Franz Ignaz Beck

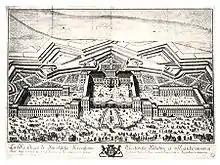
Mannheim Palace (c. 1725)

Born in Mannheim, Beck began his violin studies with his father, Johann Aloys Beck (died 1742), an oboist and rector of the Choir School at the Palatinate Court in Mannheim. He also learned double bass and organ, among other instruments, and eventually came under the tutelage of Johann Stamitz, the director of instrumental music and leader of the brilliant Mannheim court orchestra. Beck's talents were quickly recognized and Elector Charles Theodore of the Palatinate, undertook responsibility for his education. As a youth Beck was very much in favour with the Mannheim court and named chamber virtuoso of the Prince elector.